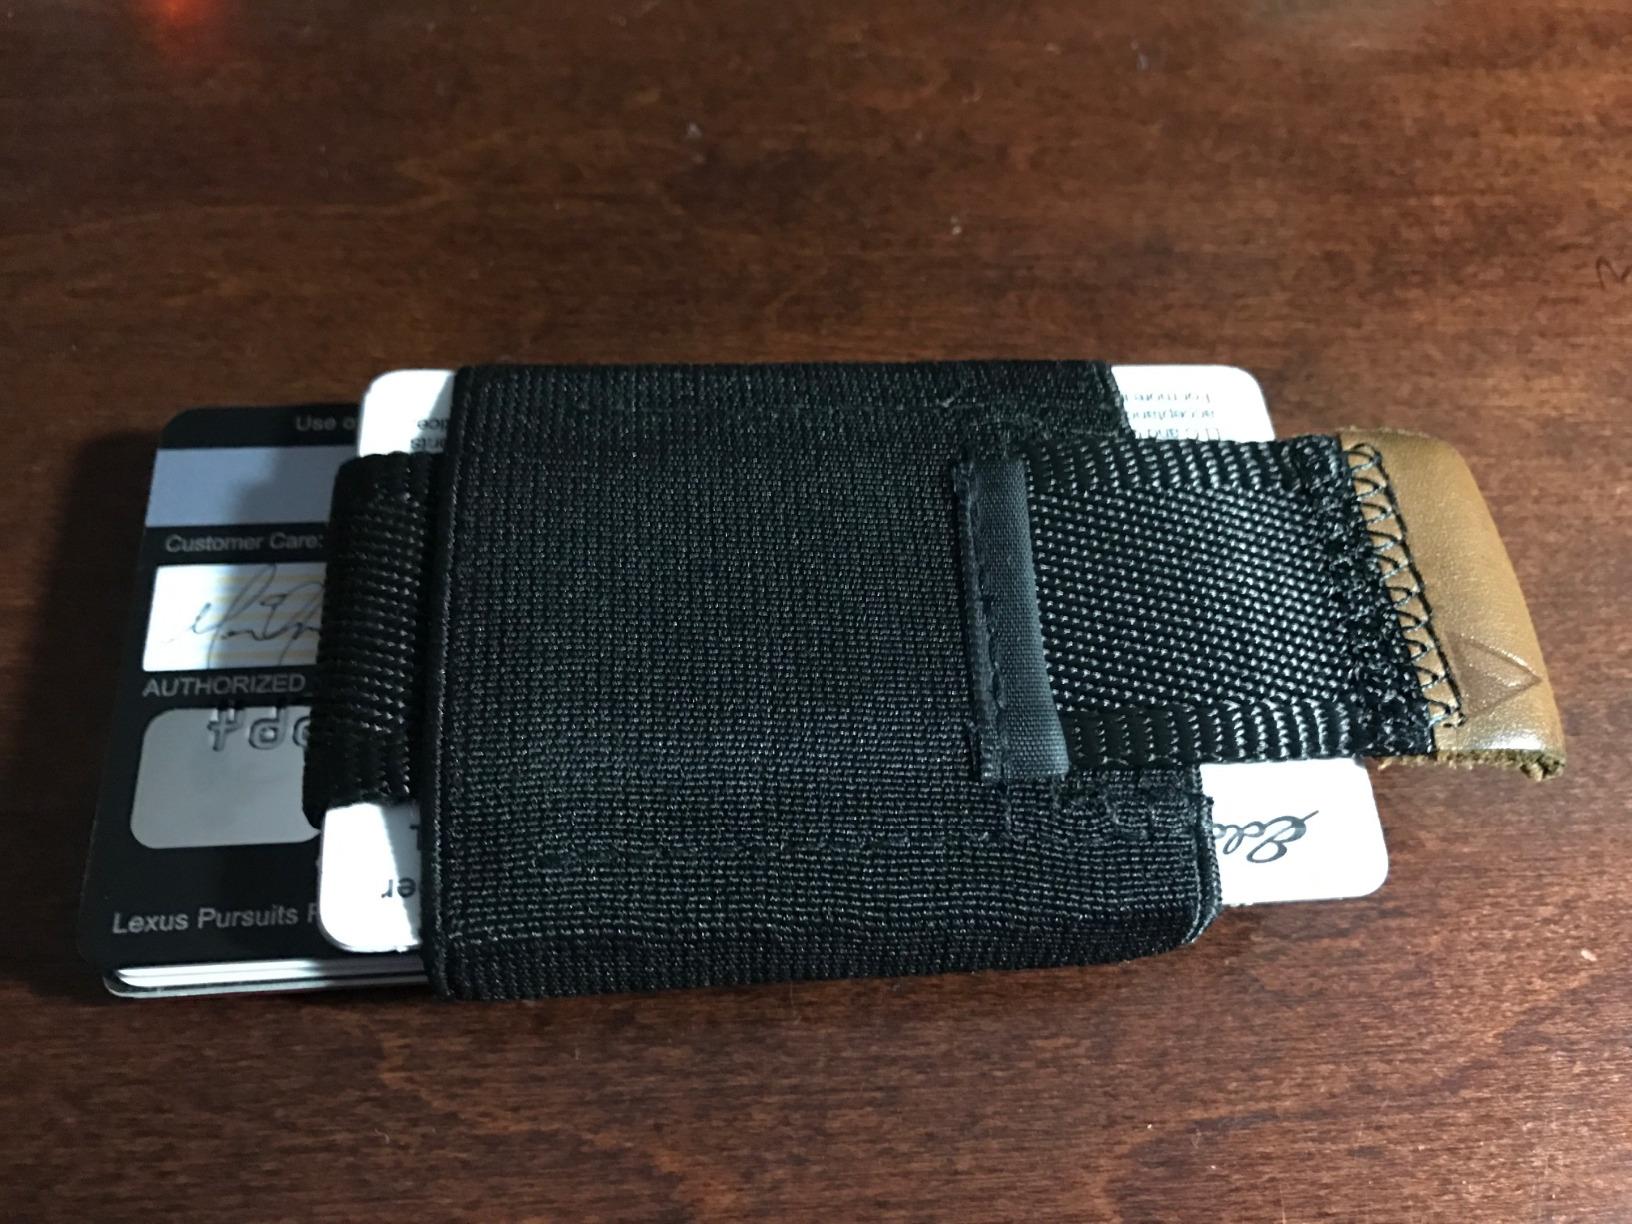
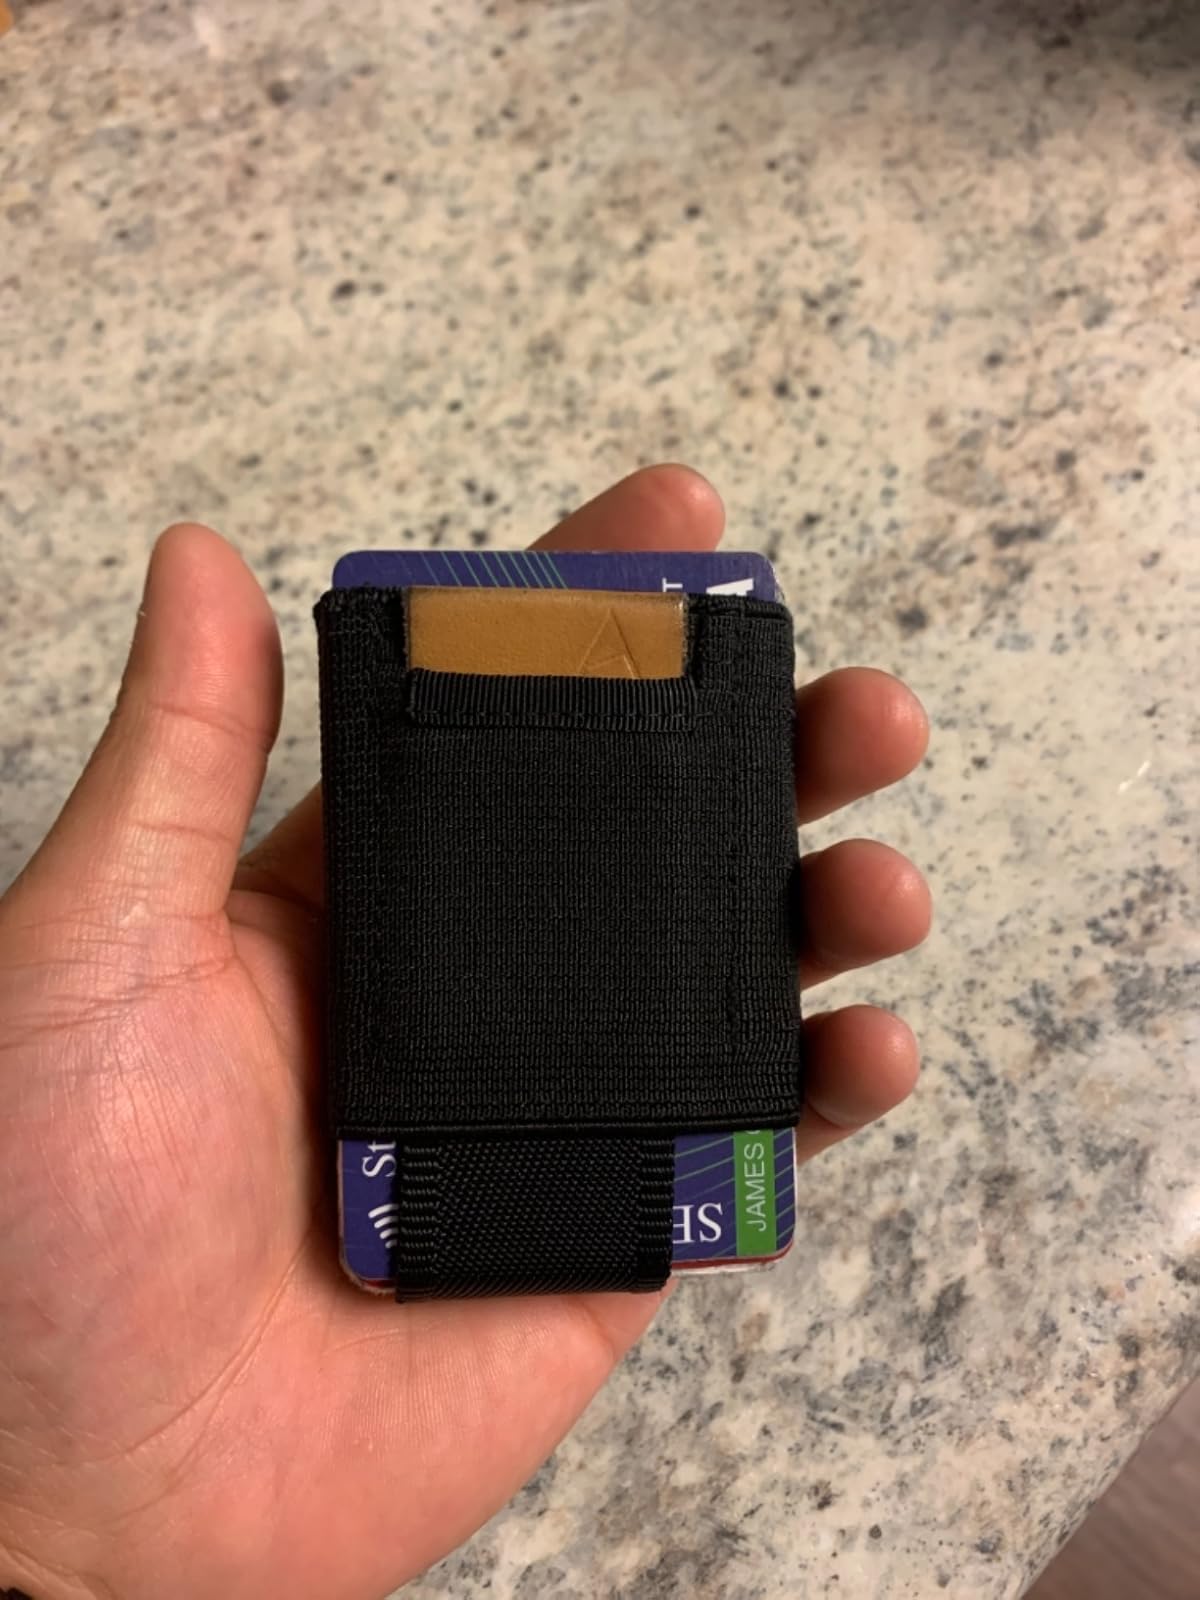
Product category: accessories_wallet
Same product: yes